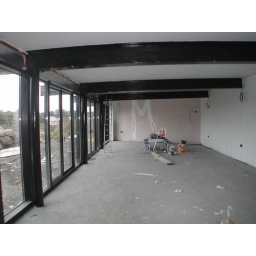
now painted with black over intumescent - started first coat on walls